RecentChangesCamp

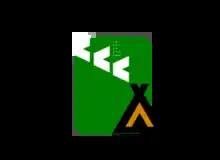
The logo of RecentChangesCamp 2007 Montreal

A few months later, another RecentChangesCamp was held in Montreal, from 18 to 20 May 2007. It was also called RoCoCoCamp, for "RencOntres sur la COllaboration, la Créativité et l'autOgestion" ("Meetings on Collaboration, Creativity and Self-Management"); the name was chosen to echo the "RCC" initials in "RecentChangesCamp", with more recognition of Montreal's French-speaking population. The theme of the event was "AccidentalLinking", a wiki pattern about surprising, serendipitous relationships between wiki writers and wiki pages. The event was held at the Société des Arts Technologiques (SAT) in downtown Montreal.